National Liberation Day of Korea

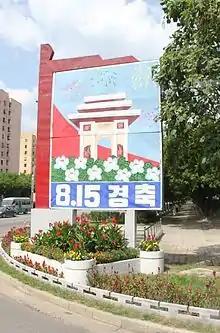
Liberation Day poster in Pyongyang, North Korea

The holiday is often celebrated with a military parade on Kim Il Sung Square on jubilee years (ex: 25th, 40th, 50th, 60th, 70th anniversaries) with the attendance of the Chairman of the State Affairs Commission and Commander-in-Chief of the Armed Forces of North Korea. The first parade was held in 1949 at Pyongyang station. It was held again in 1953, and then conducted every year until 1960, when it took a pause until the early 2000s.